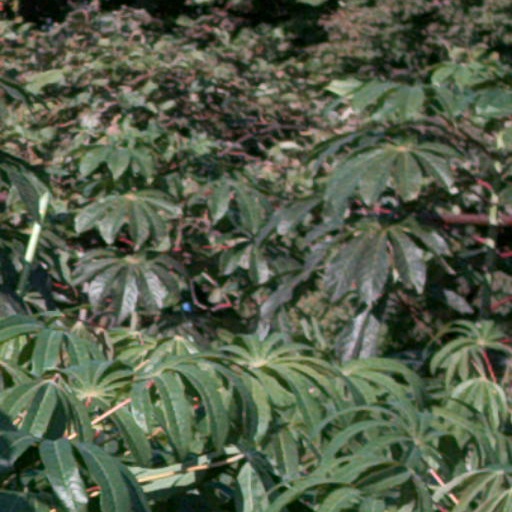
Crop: cassava